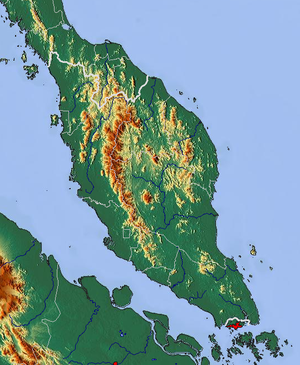
Malaysia / Geografi
Malaysias topografi.
Malaysia er et land i Sydøstasien, der er delt i en vestlig del på den malaysiske halvø og en østlig del på øen Borneo. På fastlandet grænser Malaysia til Thailand i nord og bystaten Singapore i syd. På Borneo grænser Malaysia til Brunei i nord og Indonesien i syd. Malaysias største by og hovedstad er Kuala Lumpur, der ligger nordvest på fastlandet. Lige syd for Kuala Lumpur ligger den administrative hovedstad Putrajaya. Malaysia er medlem af ASEAN.